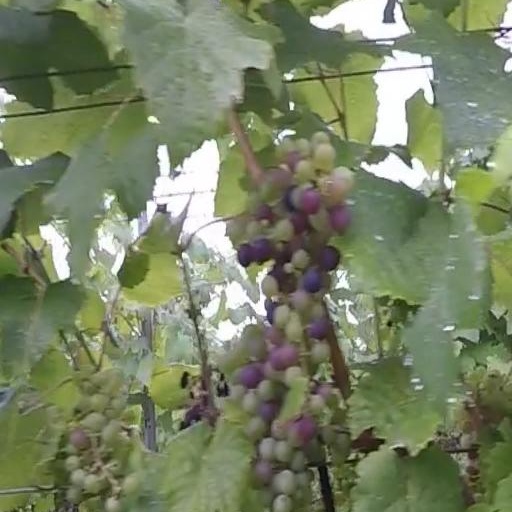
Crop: grape